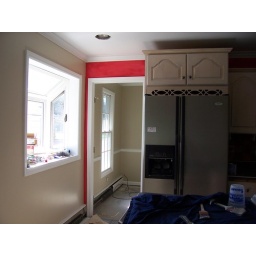
1st coat of red over door to pantry